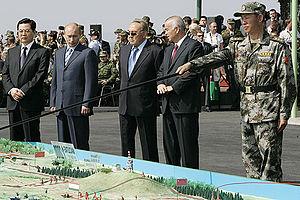
L'Organisation de coopération de Shanghai est une organisation intergouvernementale régionale asiatique qui regroupe la Russie, la Chine, le Kazakhstan, le Kirghizistan, le Tadjikistan et l'Ouzbékistan. Elle a été créée à Shanghai les 14 et 15 juin 2001 par les présidents de ces six pays.